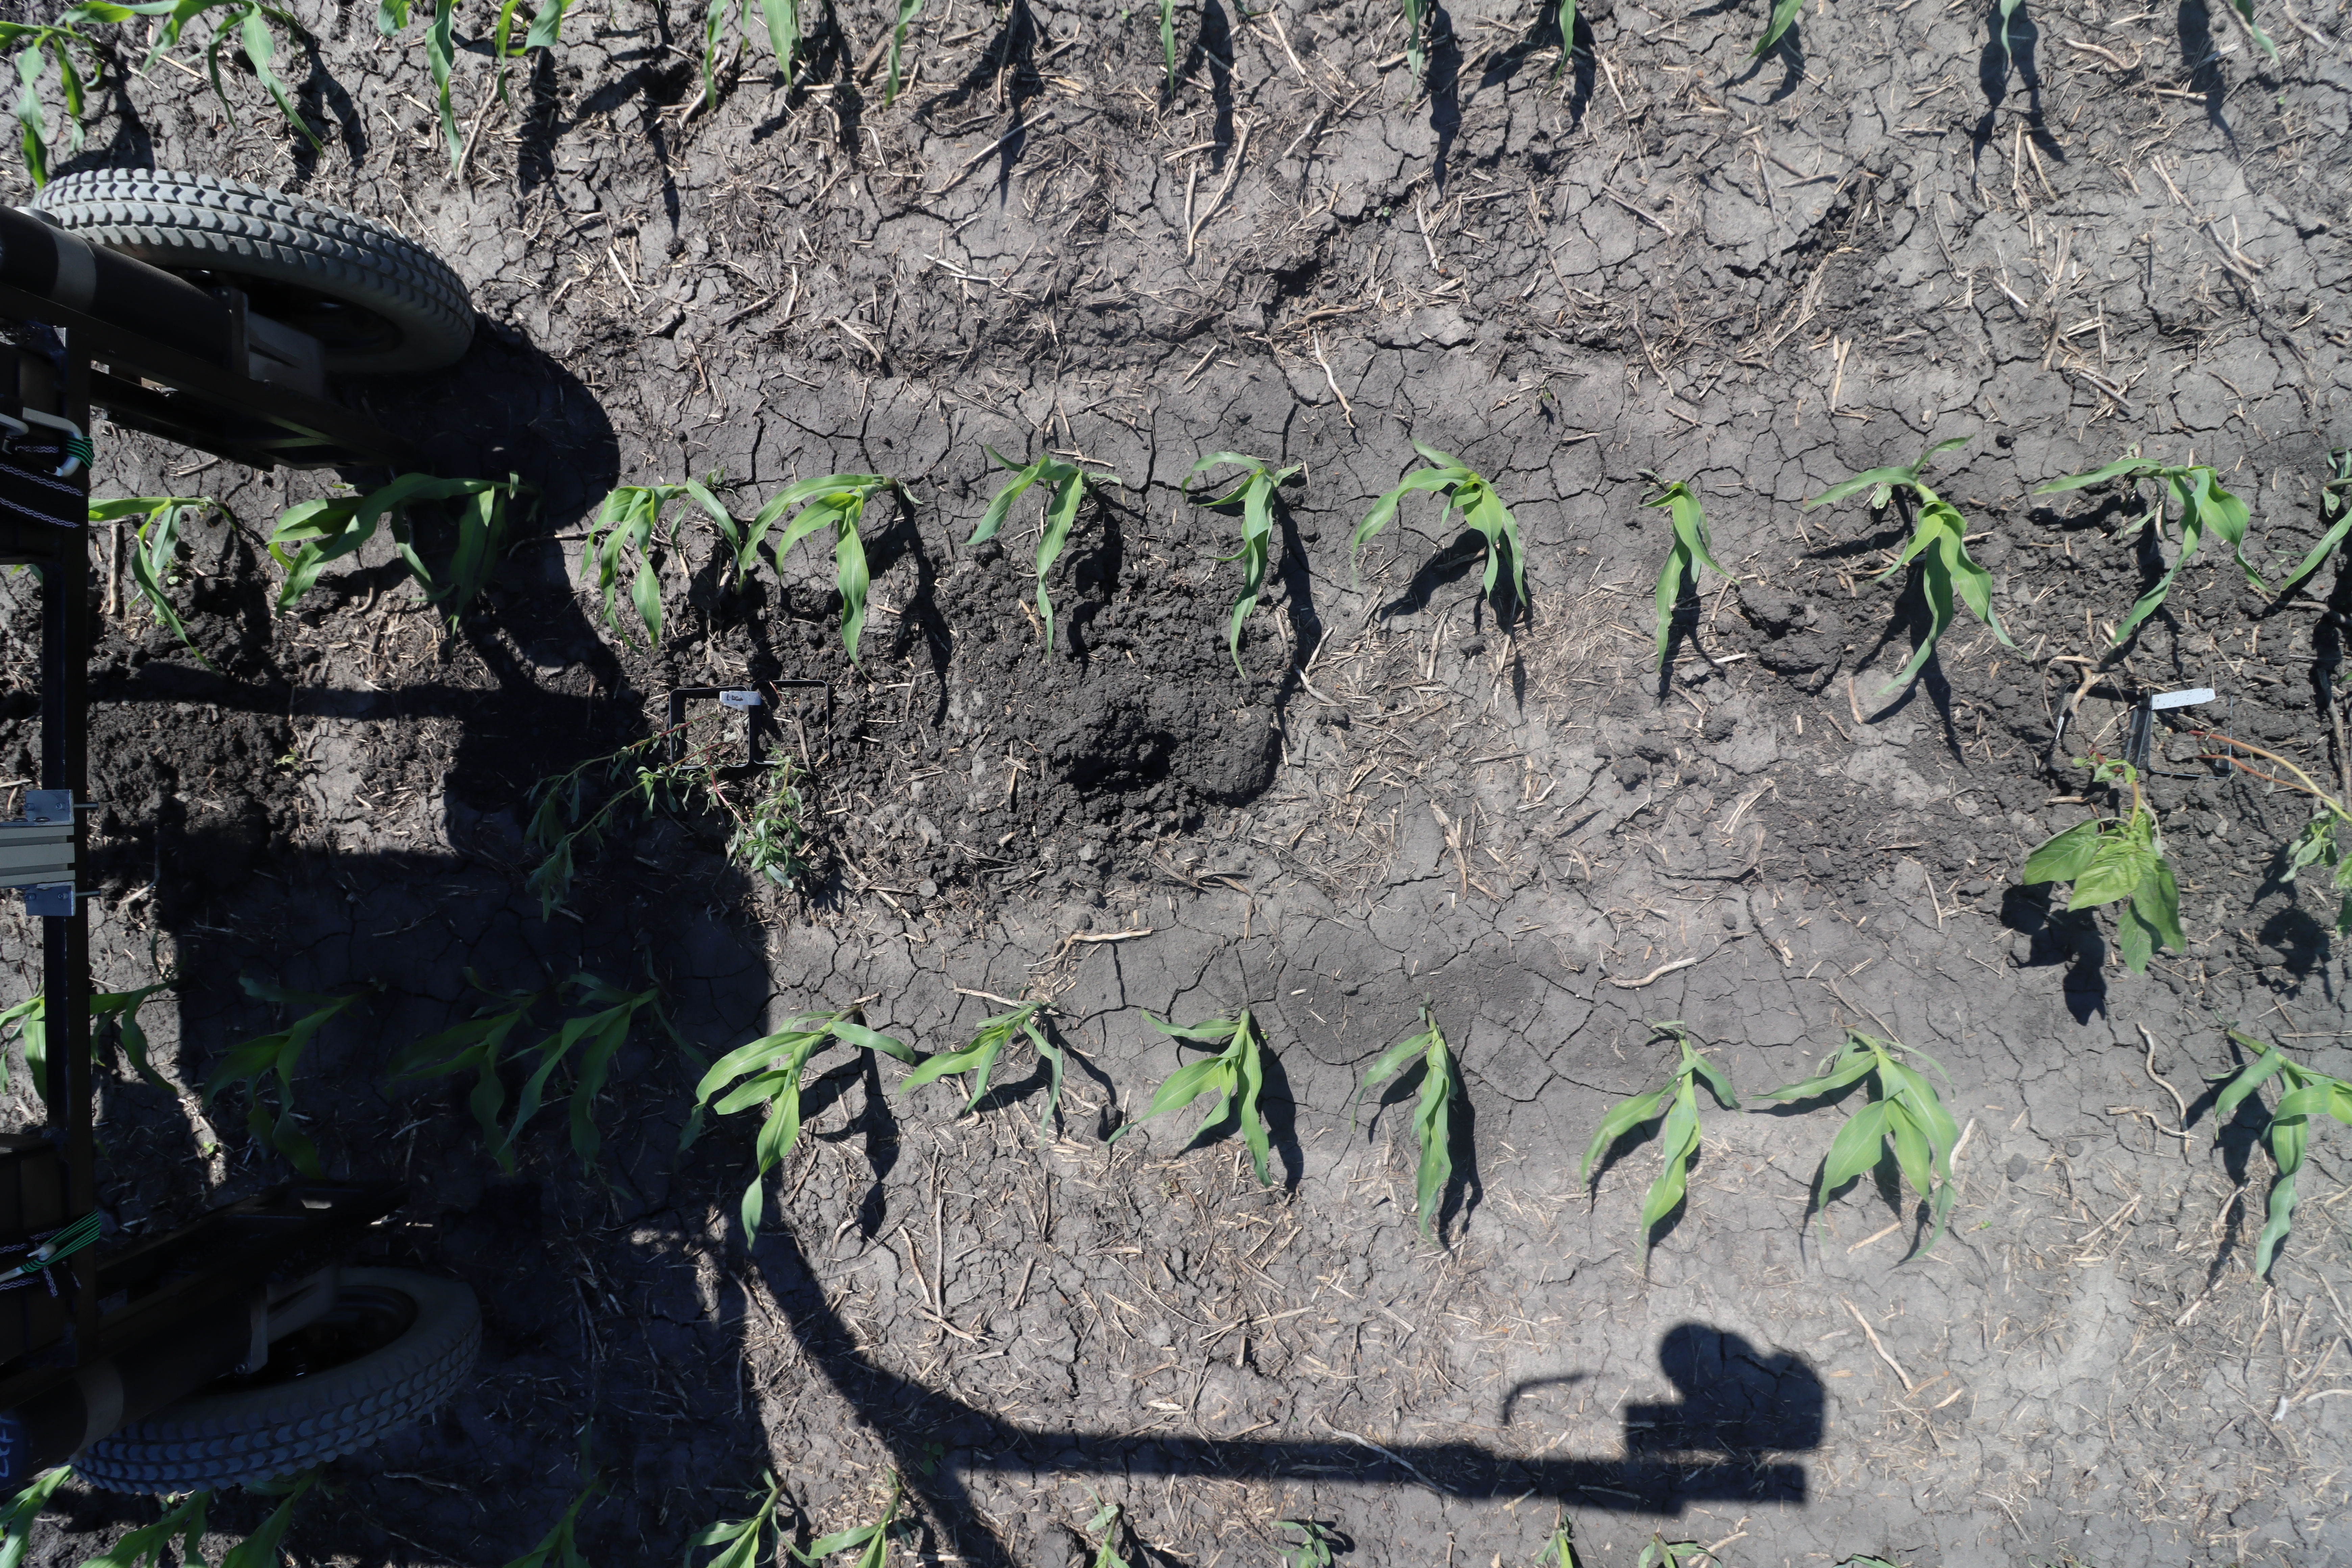
Crop: Corn
Objects: Corn, Corn, Corn, Corn, Corn, Corn, Corn, Corn, Corn, Corn, Corn, Corn, Corn, Corn, Corn, Corn, Kochia, Waterhemp, Kochia, Corn, Corn, Corn, Corn, Corn